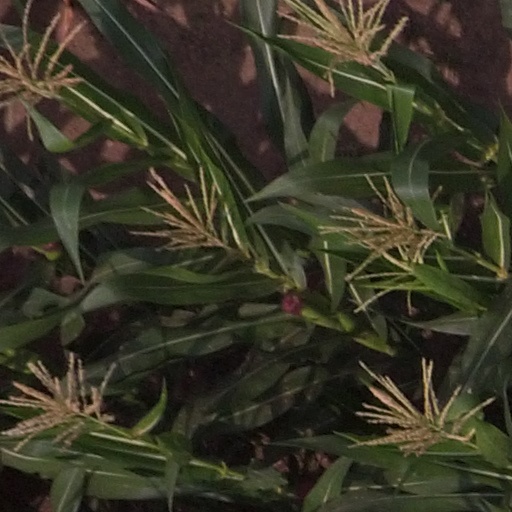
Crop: maize; corn